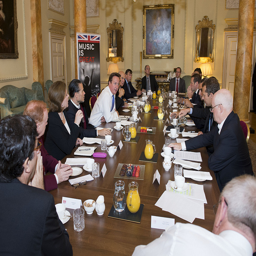
A group of people sitting around a conference table.
A large group of people are at a meeting with breakfast refreshments.
Several people sitting at a large table with papers on it.
some men sitting aorund a long table with papers and drinks on it
A bunch of people sitting at a very long table.